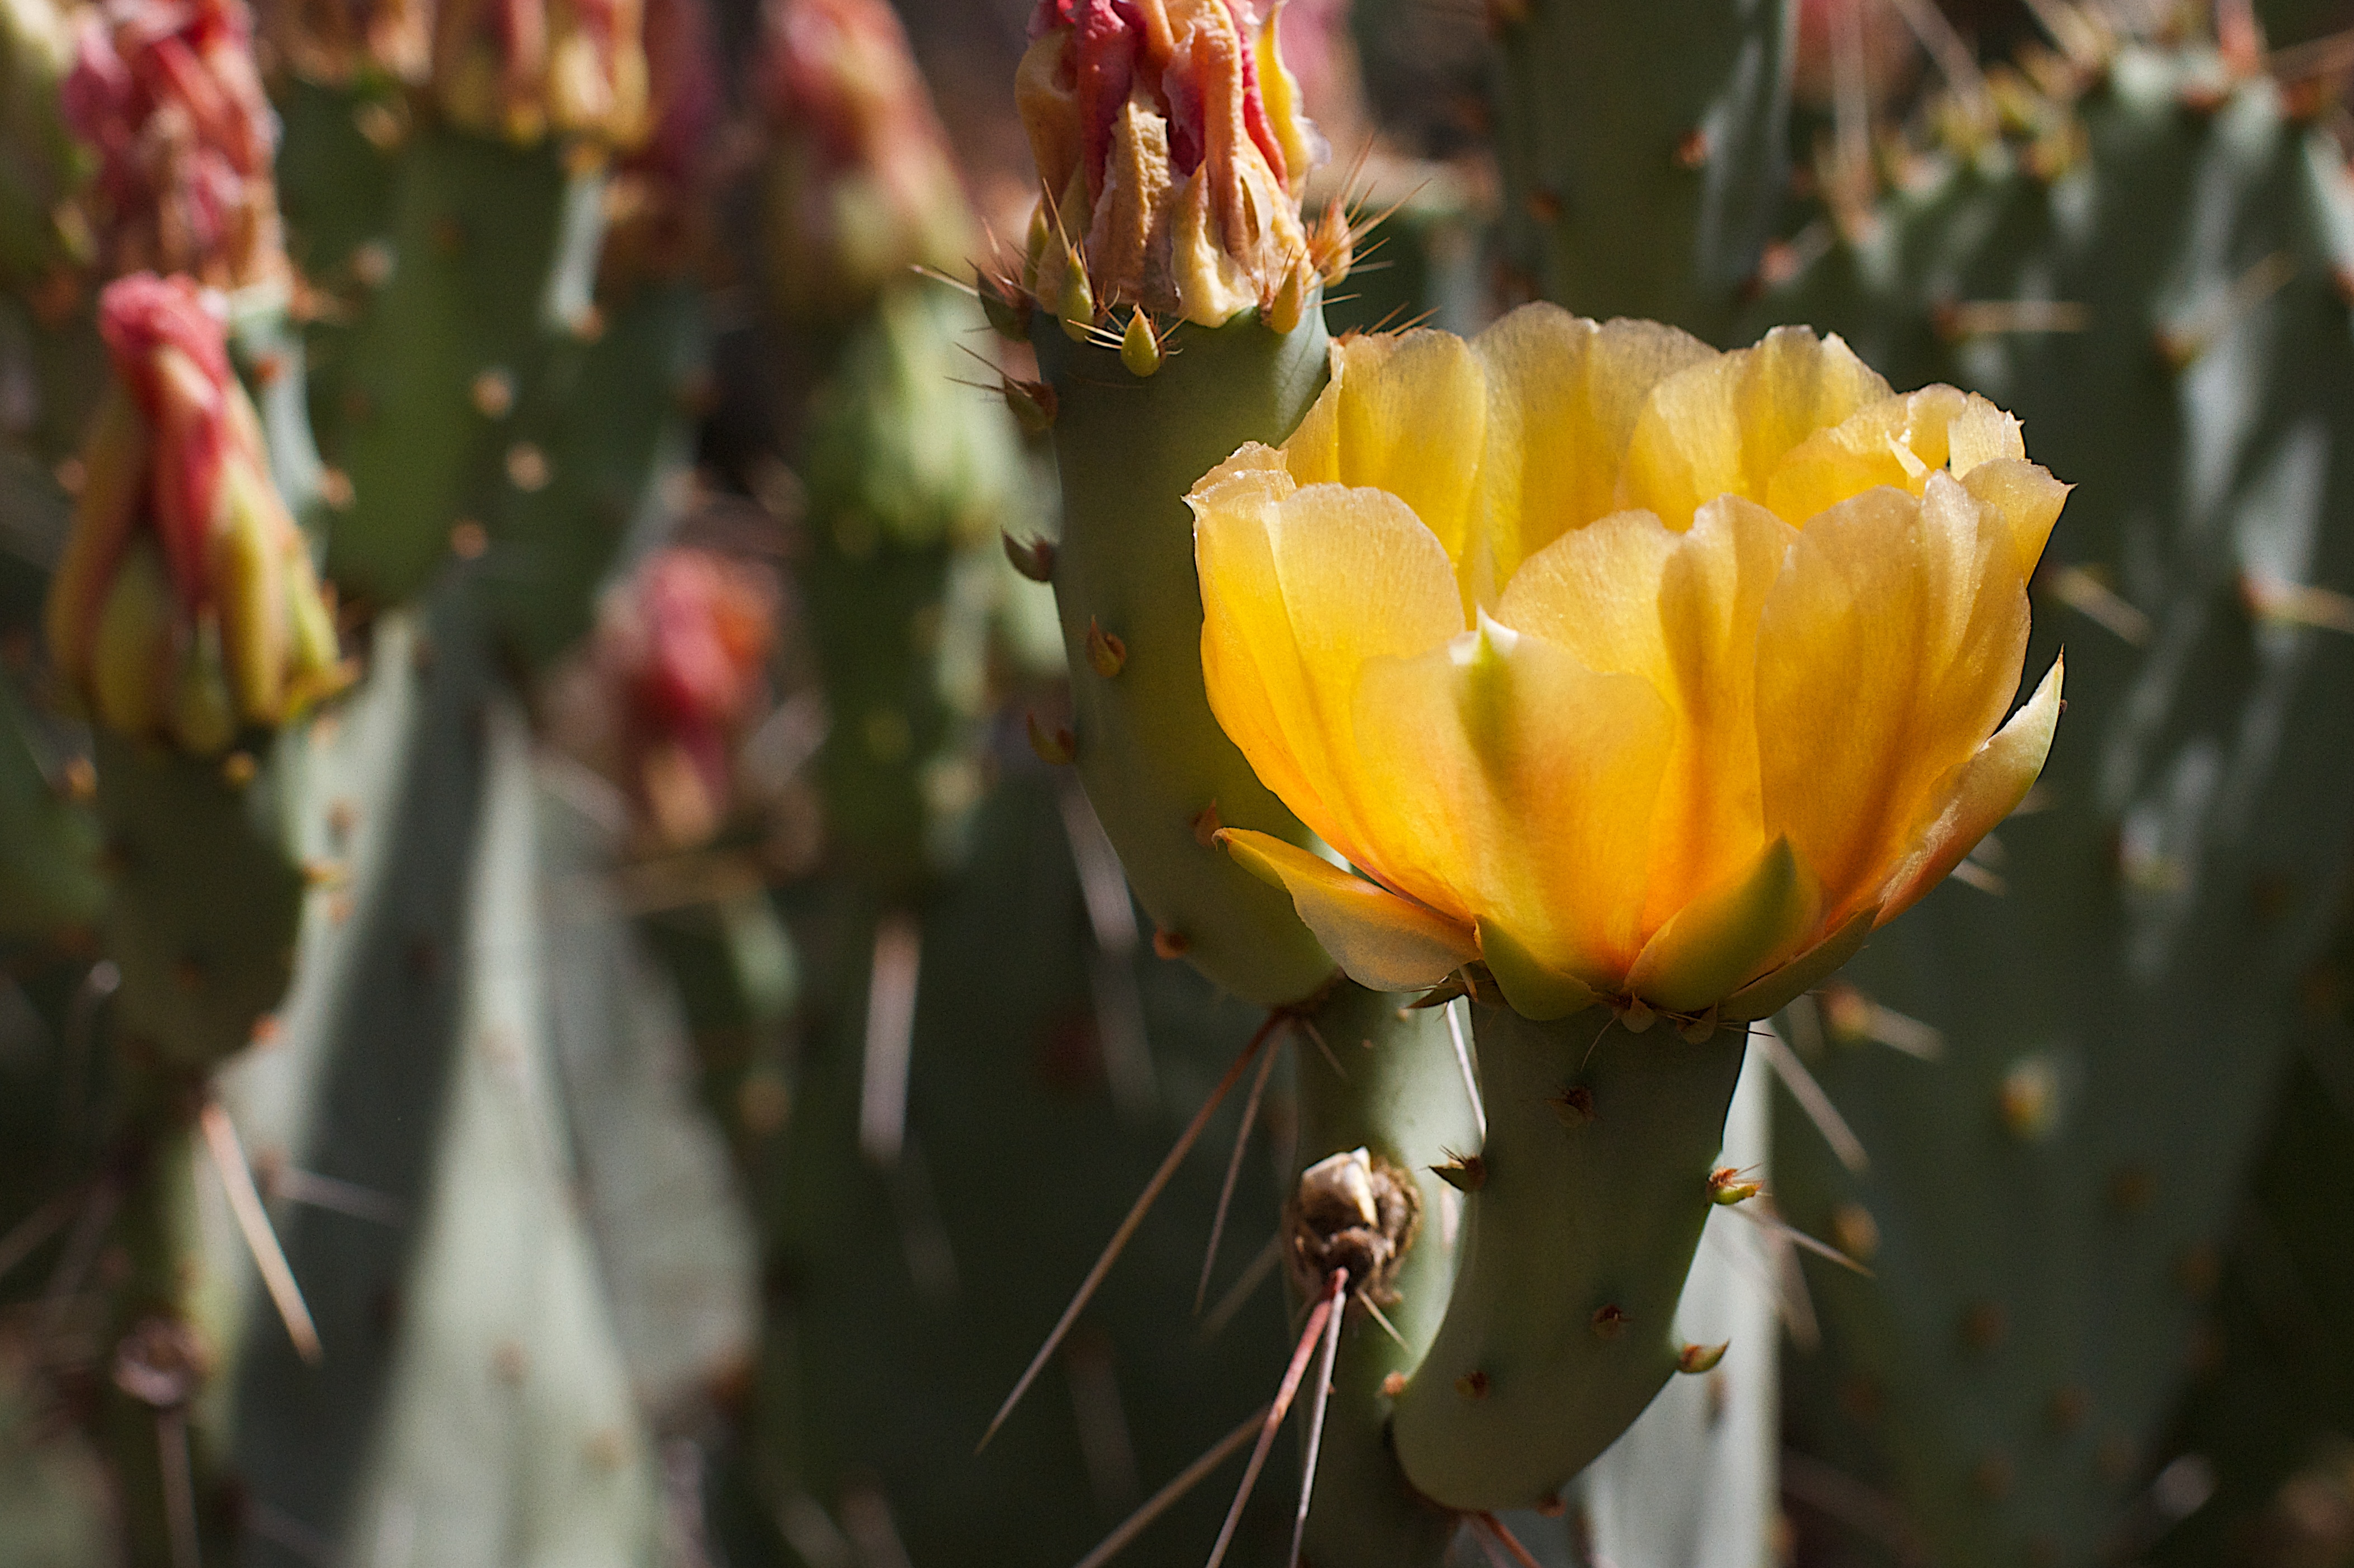
nature, cactus, plant, flower, botany, yellow, flora, wildflower, caryophyllales, macro photography, flowering plant, prickly pear, plant stem, land plant, thorns spines and prickles, hedgehog cactus, barbary fig